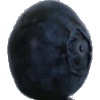
Label: blueberry